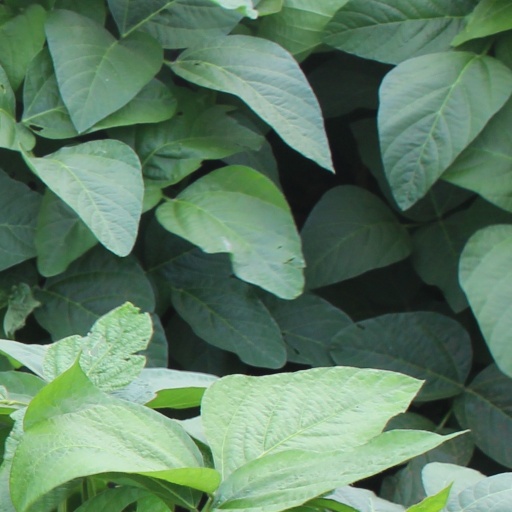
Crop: soybean